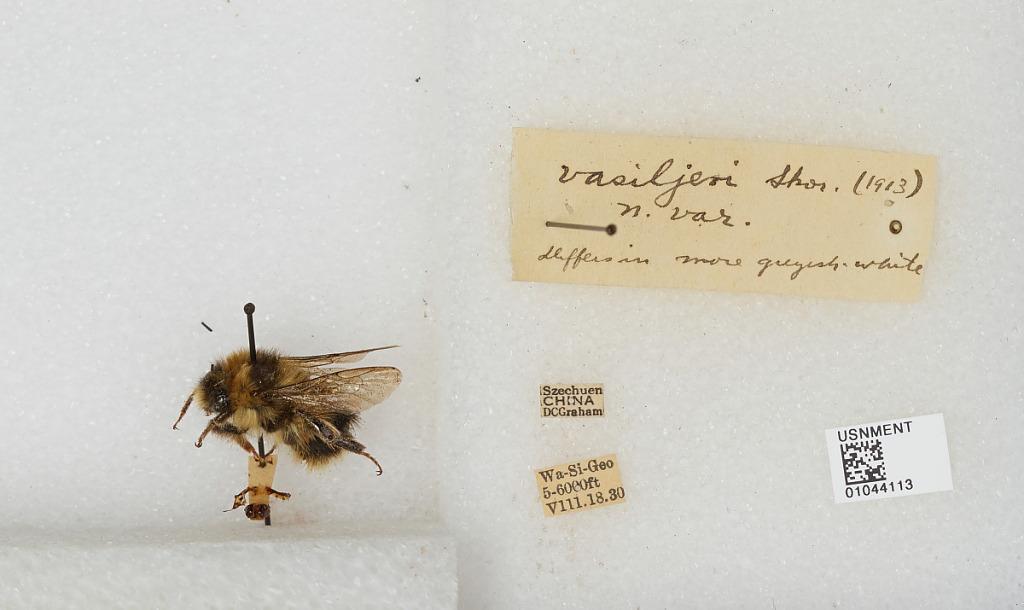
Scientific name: Bombus sp.
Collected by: D. Graham
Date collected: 1930-8-18
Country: China
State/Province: Sichuan
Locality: Wa-Si-Geo